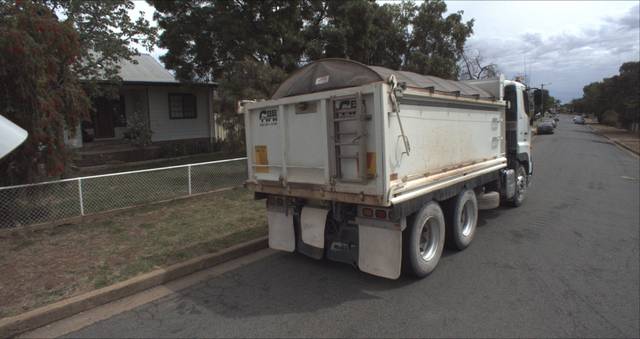
Region: Australia
Coordinates: -34.551, 146.41